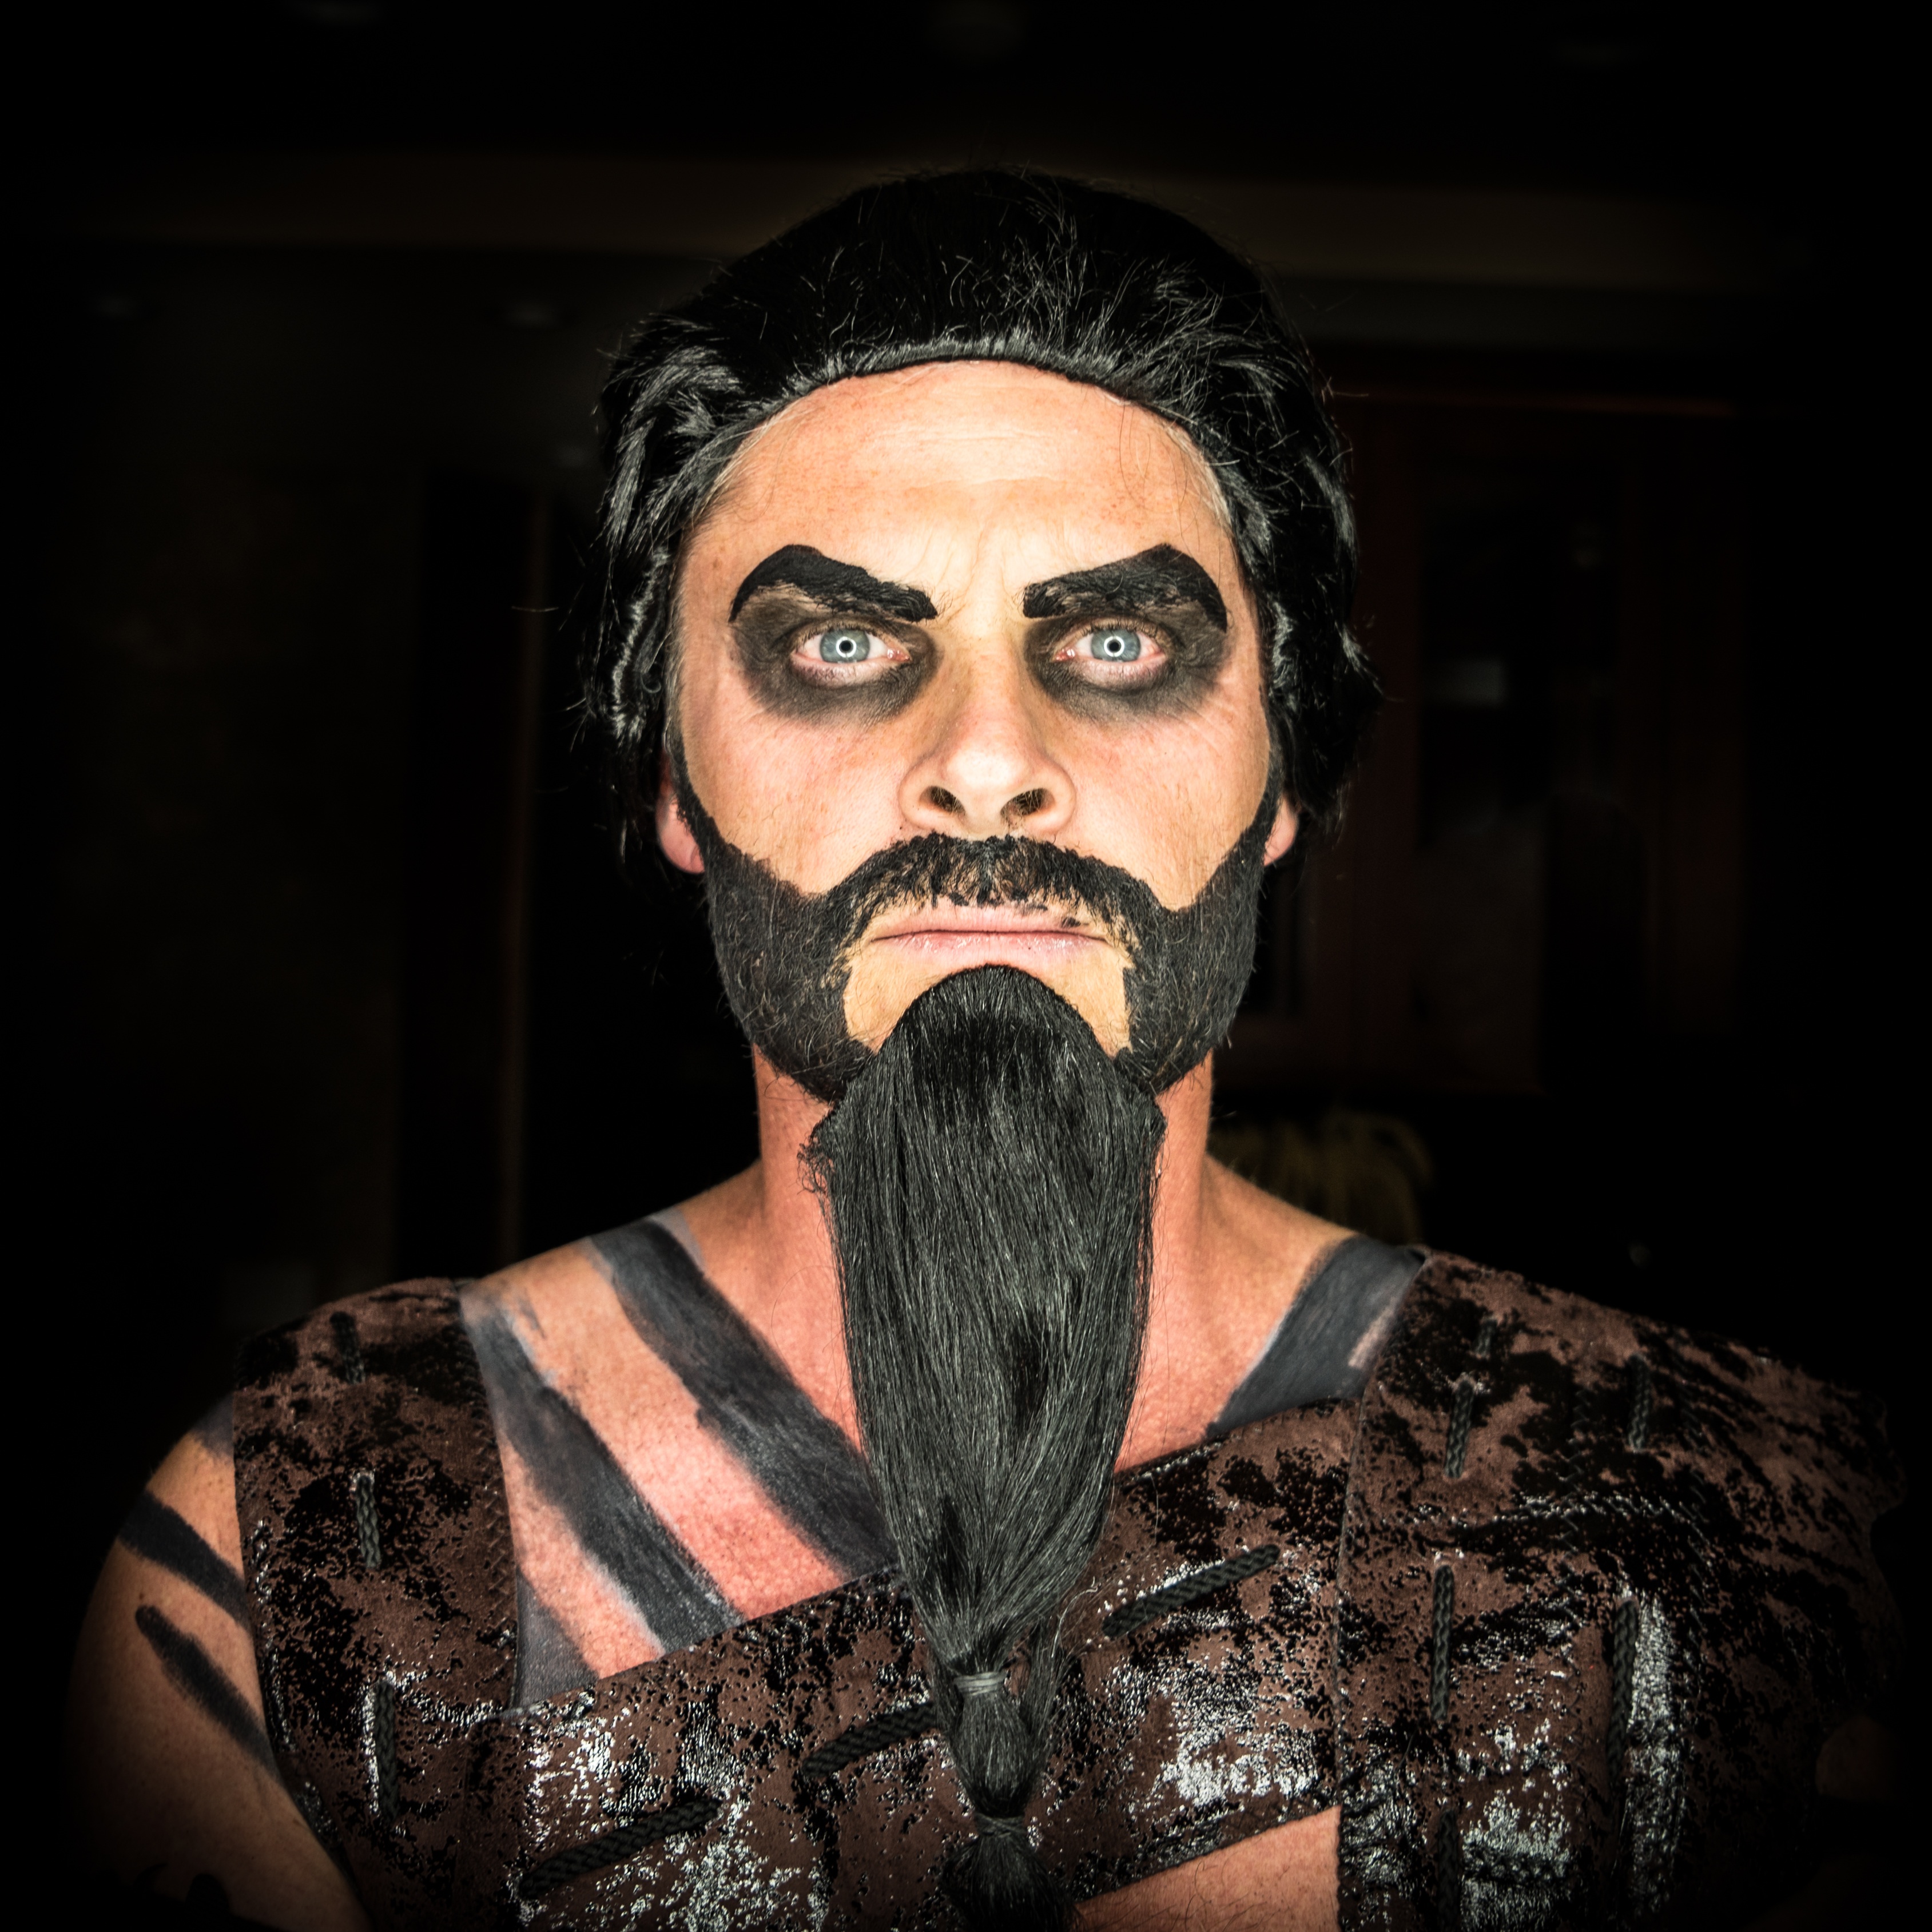
hair, portrait, fashion, hairstyle, beard, head, singing, moustache, costume, game of thrones, facial hair, drogo, dothraki